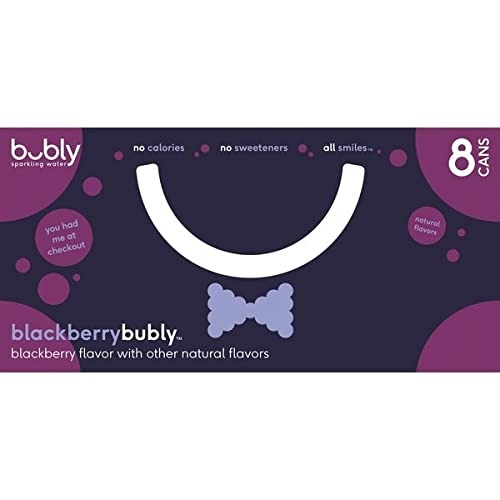
Item Name: Bubbly, Blackberry, 12 Ounce, 8 Pack
Value: 96.0
Unit: Ounce

Price: 4.39